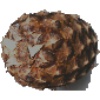
Label: Pineapple 1